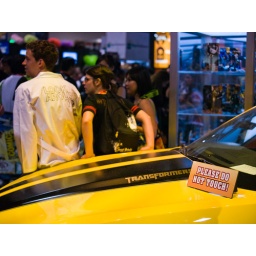
Ironically, the people are sitting on the car and the guy's shirt says &amp;quot;look around you&amp;quot;.